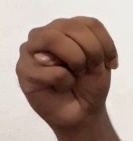
ASL sign: M